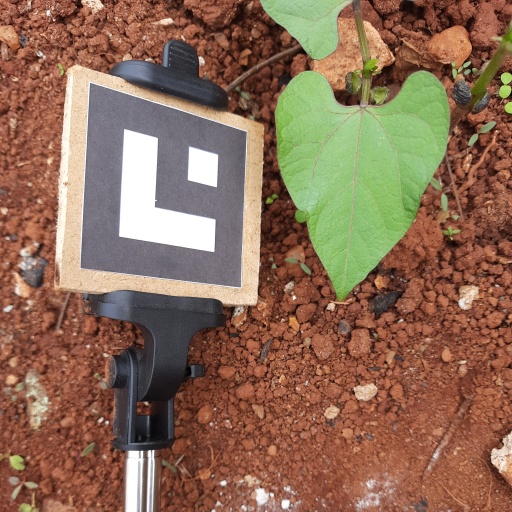
Observations: wavy surface, no eating holes, under cloudy sky